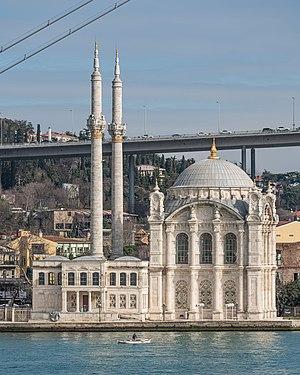
La mosquée d'Ortaköy, officiellement Grande mosquée Mecidiye, est une mosquée d'Istanbul en Turquie, située sur la pointe du Defterdar dans le quartier d'Ortaköy, signifiant littéralement le « village au milieu », en référence à l'avancée légère que constitue le quartier dans les eaux du Bosphore. Située au bord de la rive européenne du détroit qui sépare Asie et Europe, elle est construite en style néobaroque entre 1854 et 1855 par les architectes arméniens Garabet Amira Balyan et son fils Nikoğos Balyan pour le sultan Abdülmecit Iᵉʳ. De 1970 à 1973, le pont du Bosphore est édifié à proximité et forme aujourd'hui un arrière-plan insolite.